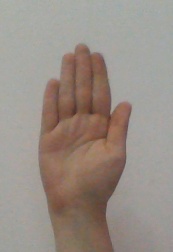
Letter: seen